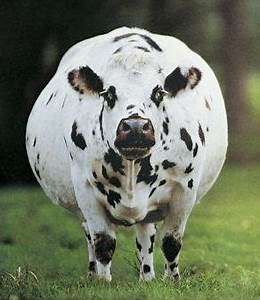
Label: cow